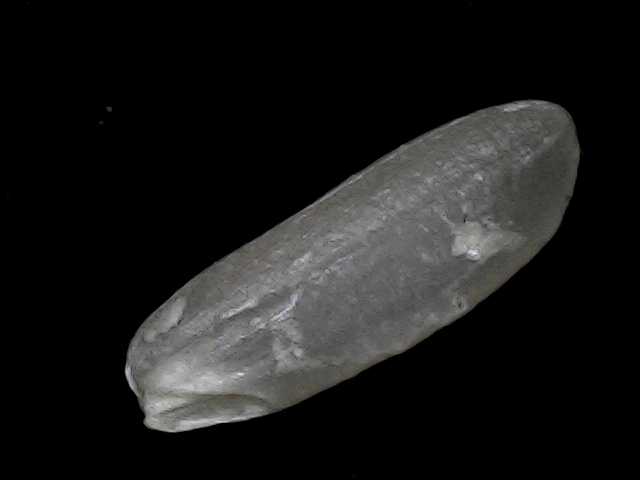
Rice variety: BD30